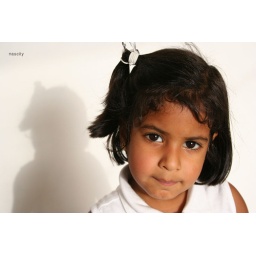
A simple portrait of baby senorita...with a white wall in the background...